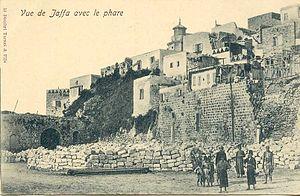
Vue de Jaffa avec le phare עברית: גלויה, מגדלור יפו, בערך 1900"